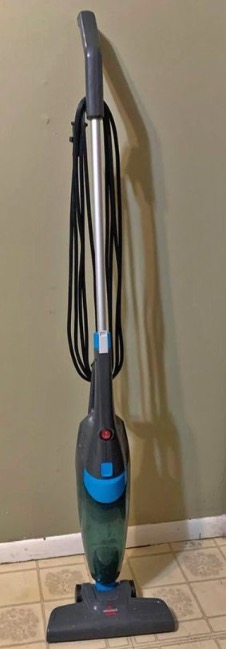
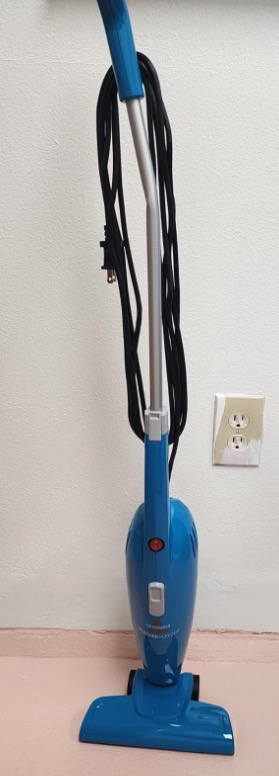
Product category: items_vacuum
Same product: no